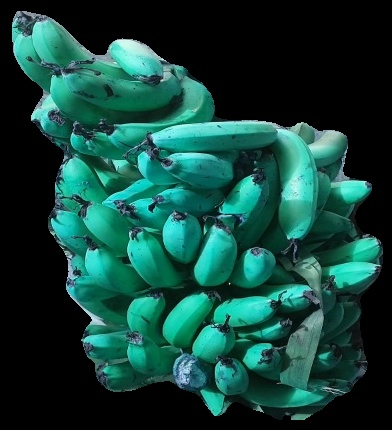
Variety: pachbale
Grade: grade3